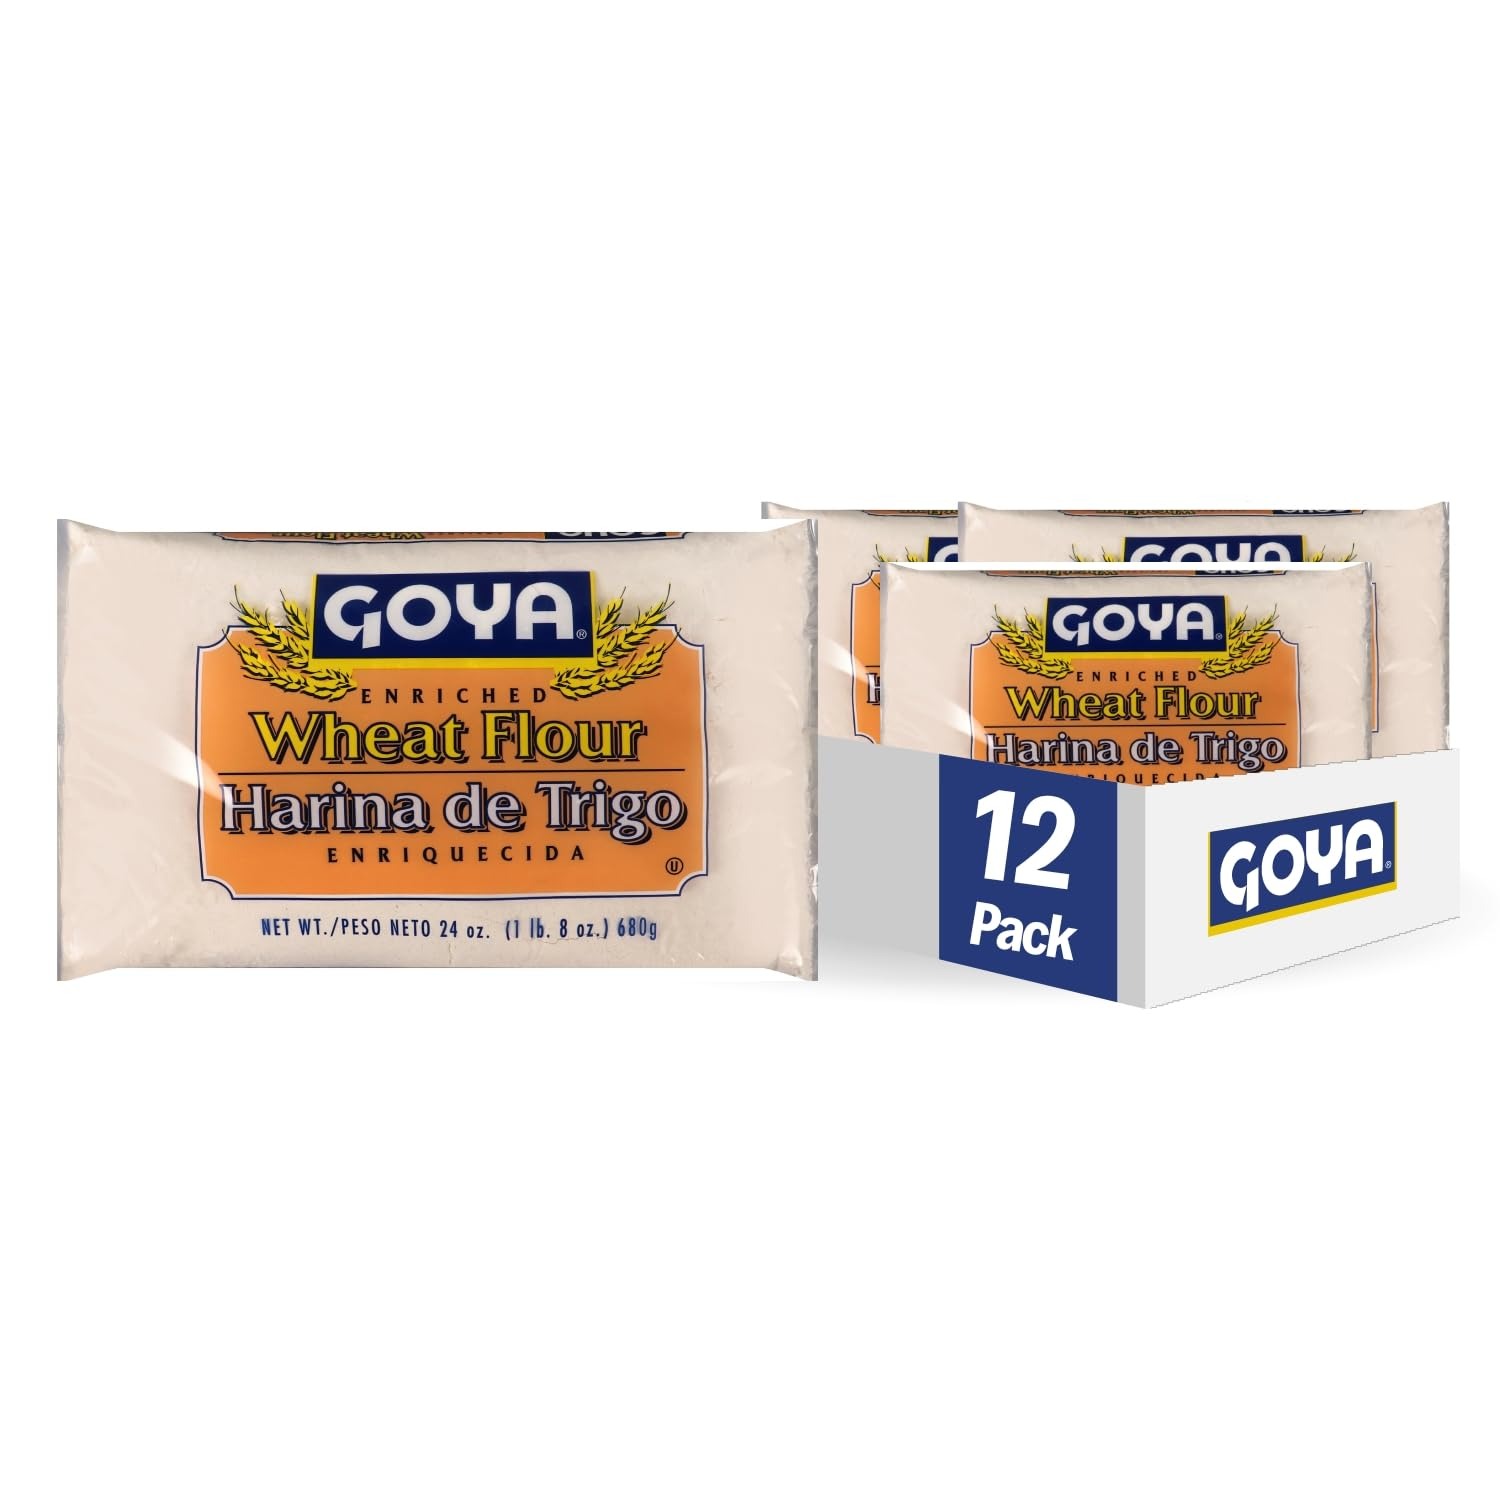
Item Name: Goya Foods Enriched Wheat Flour, 24 Ounce (Pack of 12)
Bullet Point 1: IRREPLACEABLE FLOUR | Goya Wheat Flour is what every Latino must keeps in their pantry for preparation of the most flavorful and traditional meals.
Bullet Point 2: CONVENIENT & VERSATILE | Authentic Latin cooking calls for authentic Latin flours such as Goya Wheat Flour. So whether you're making tortillas or dessert you'll have the proper ingredients with Goya Wheat Flour.
Bullet Point 3: NUTRITIONAL QUALITIES | Fat Free, Saturated Fat Free, Trans Fat Free, Cholesterol Free, Sodium Free
Bullet Point 4: PREMIUM QUALITY | If it's Goya... it has to be good! | ¡Si es Goya... tiene que ser bueno!
Bullet Point 5: PACK OF 12: 24 OZ BAGS | Multipacks available on Amazon Retail. Enjoy GOYA's full line of Flours on Amazon Fresh, Amazon Retail and Prime Pantry
Value: 288.0
Unit: oz

Price: 3.8